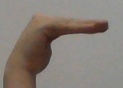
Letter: haa